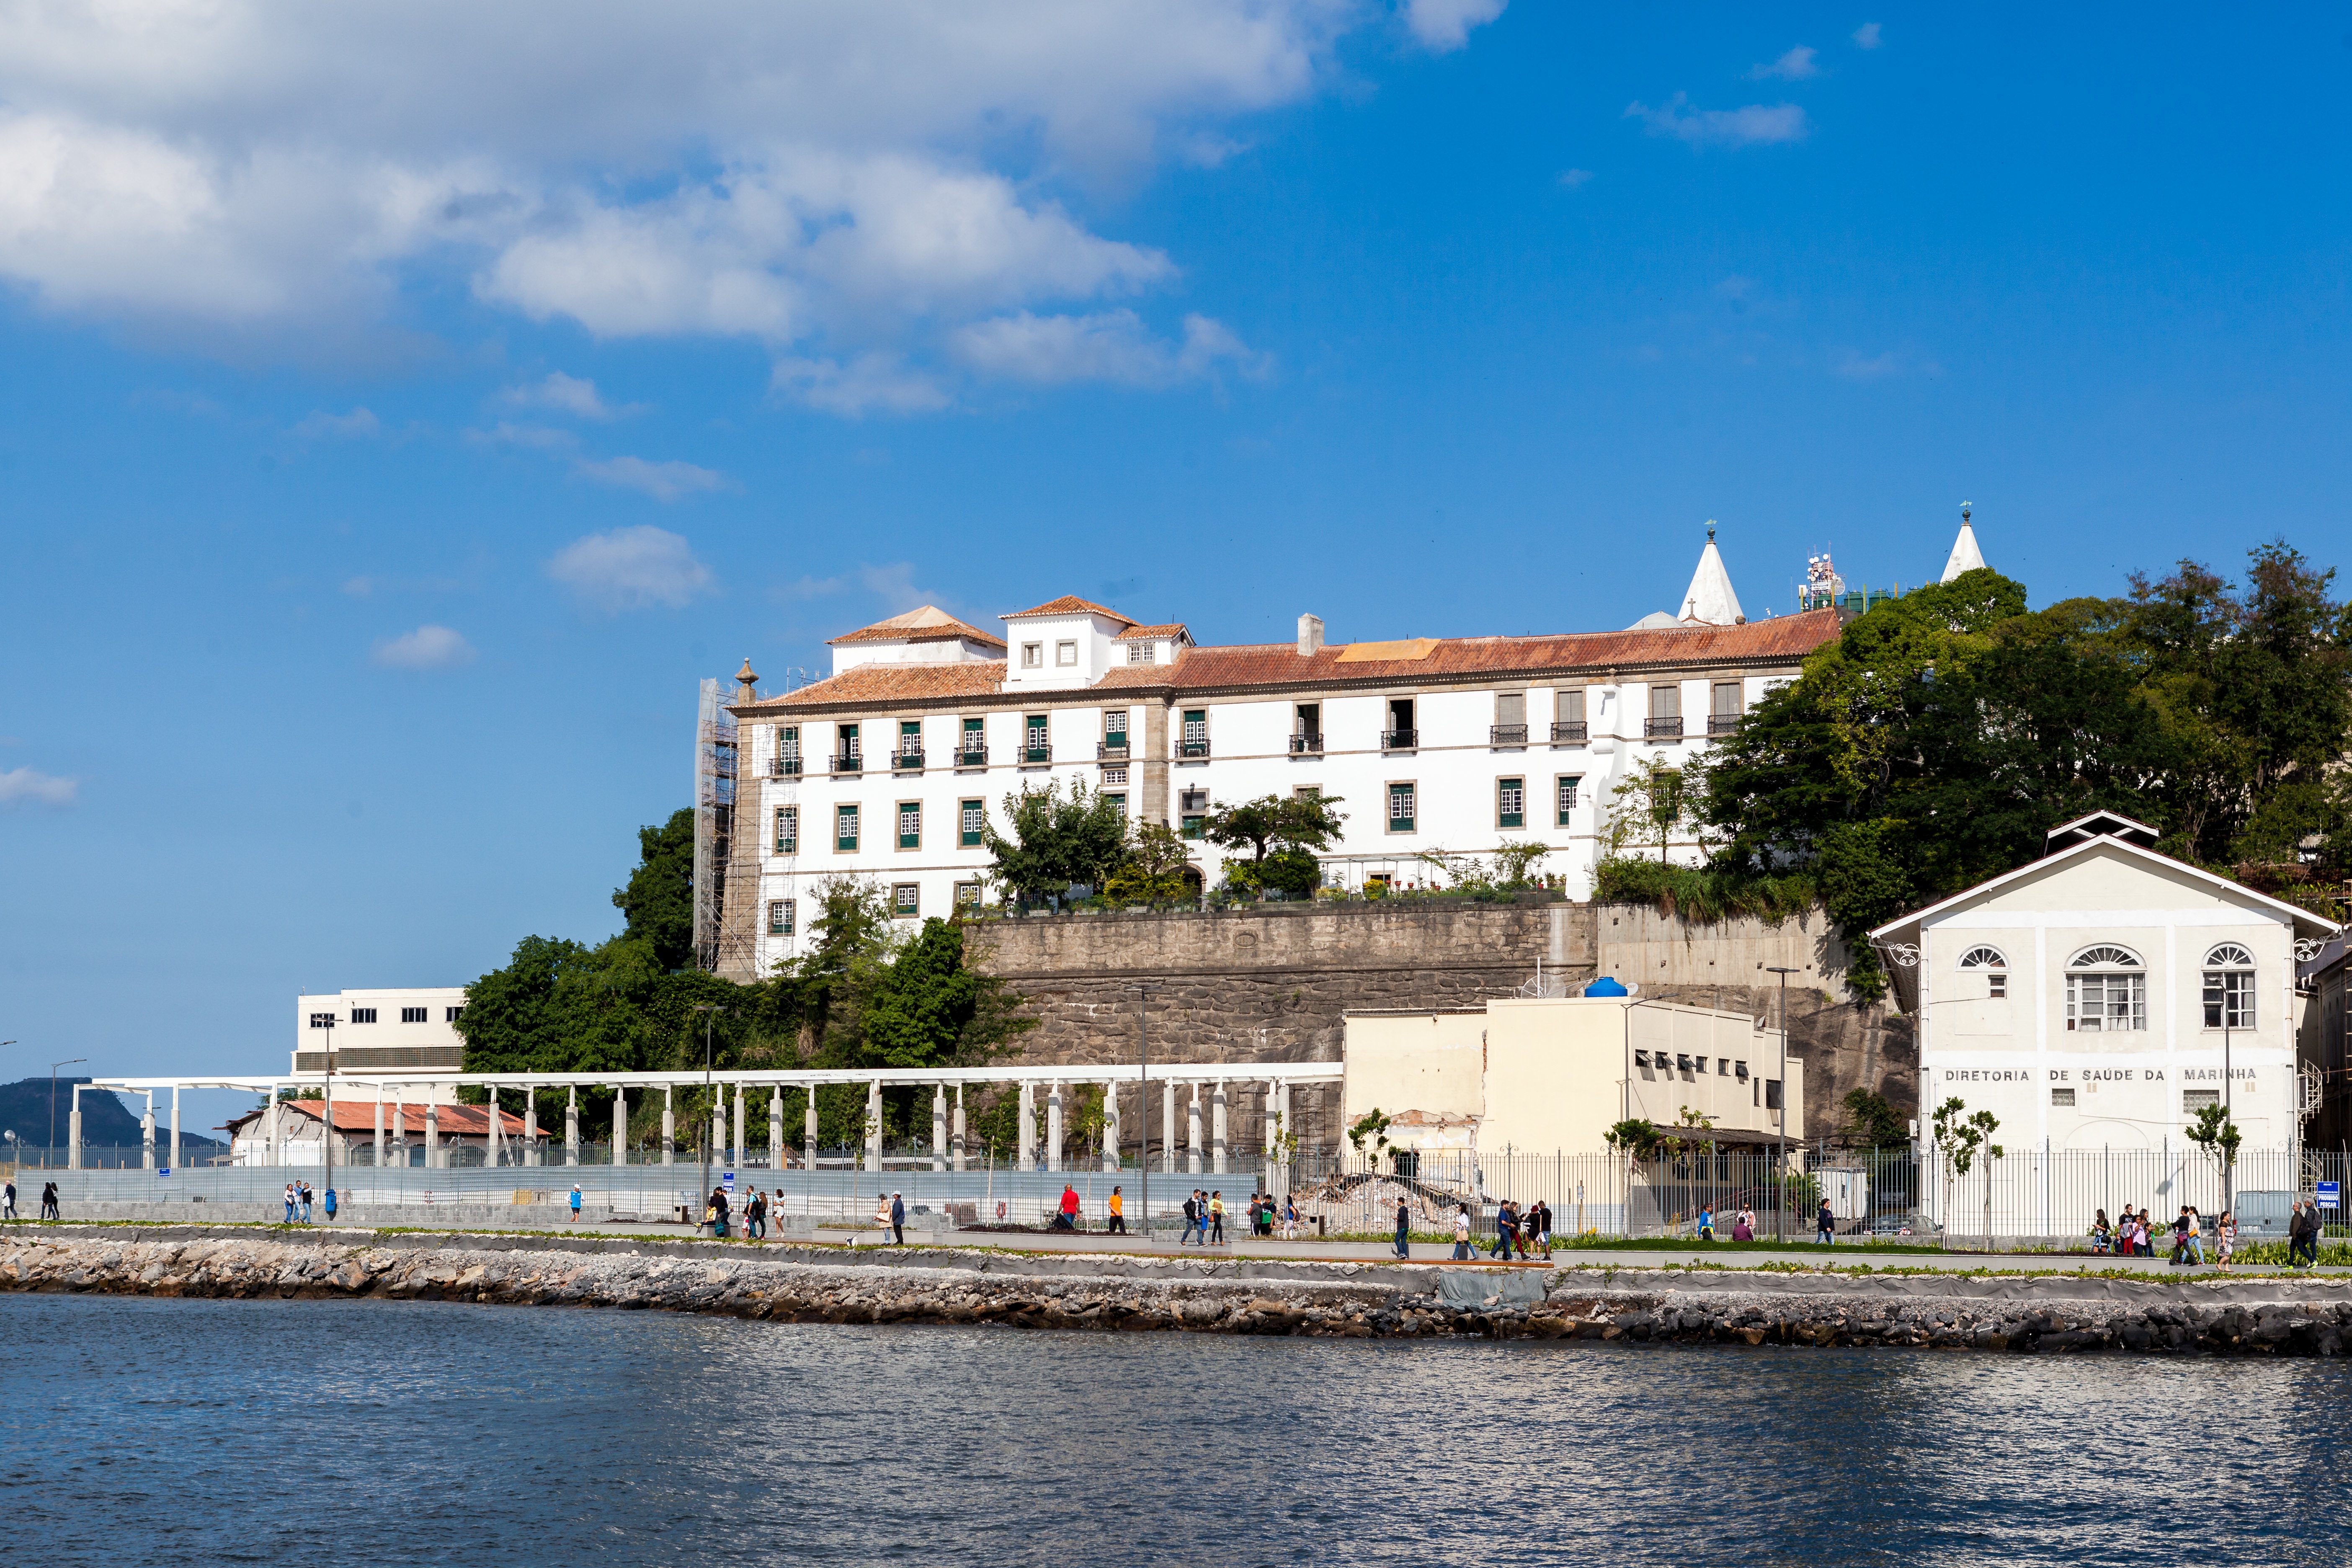
sea, coast, town, palace, vacation, vehicle, bay, harbor, waterway, estate